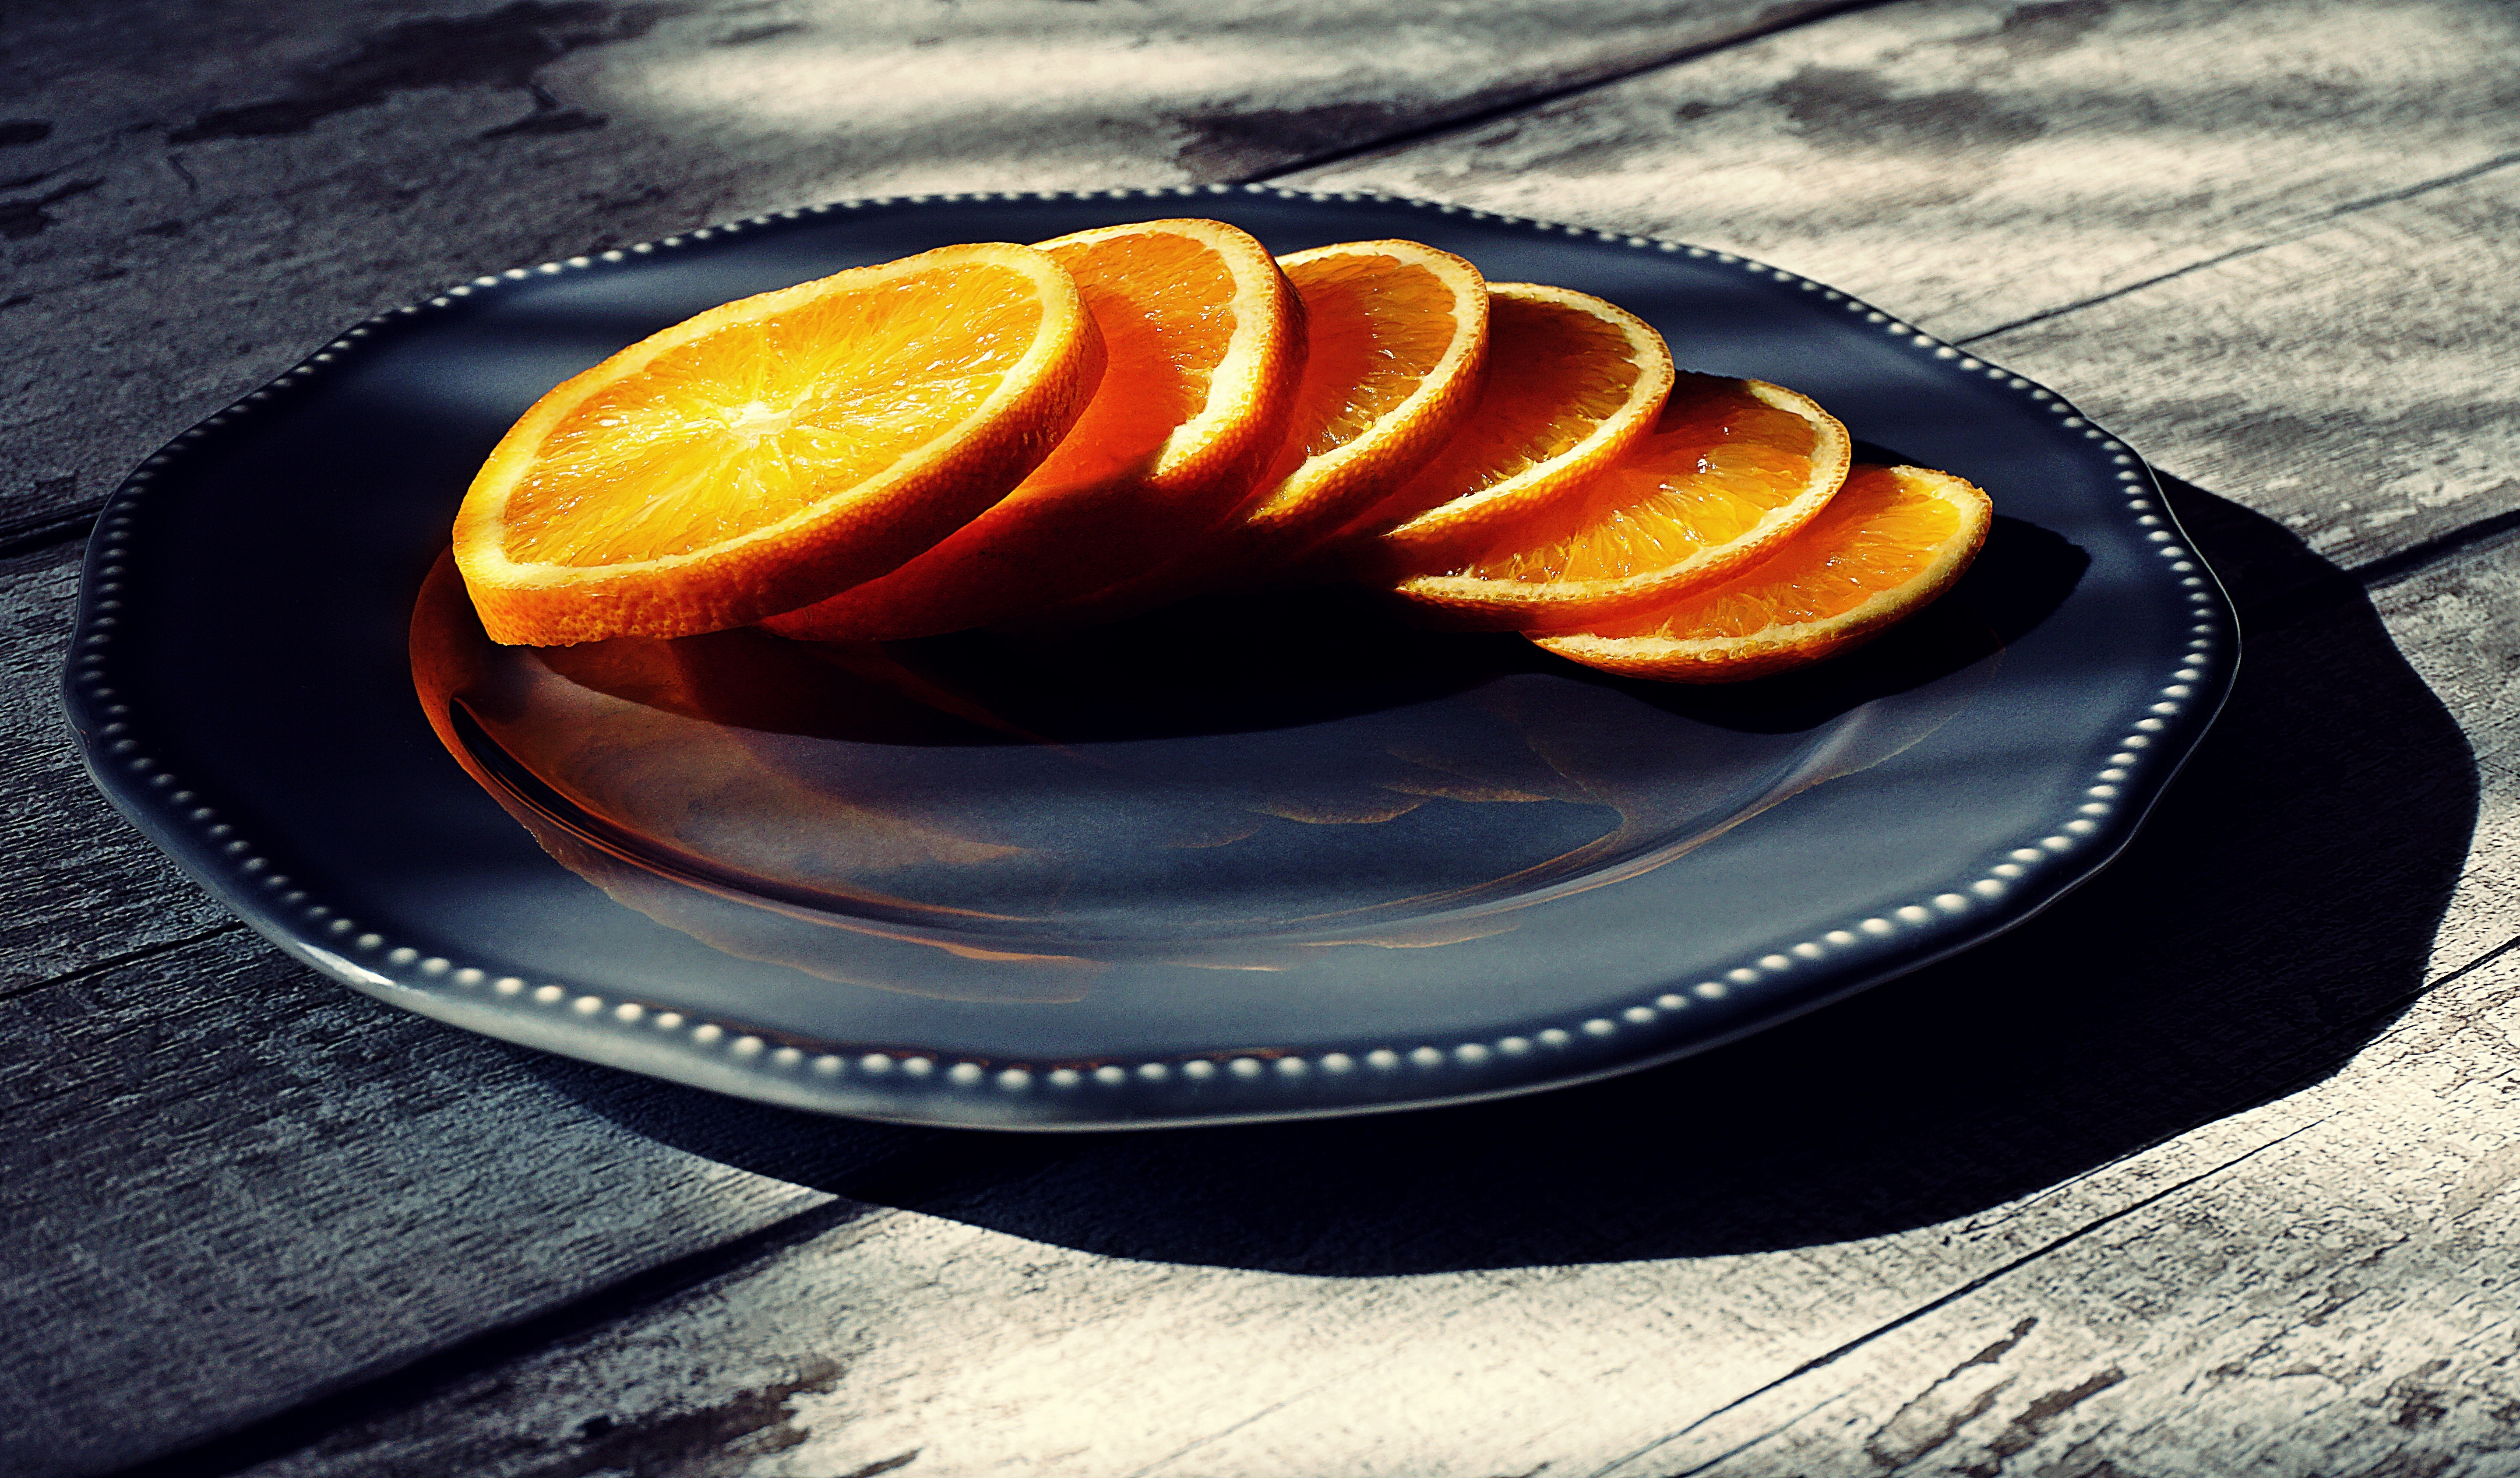
oranges, plate, fruit, food, healthy eating, raw food, healthy food, orange, still life photography, vegetarian food, platter